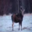
Label: deer